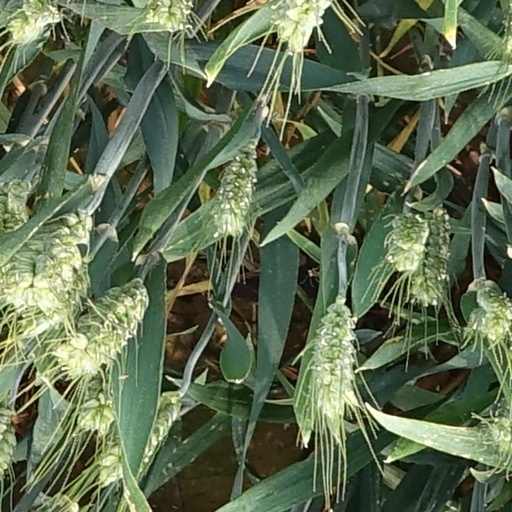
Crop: wheat